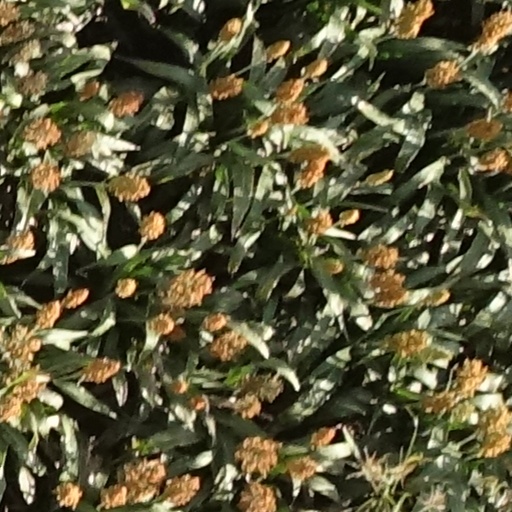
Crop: sorghum